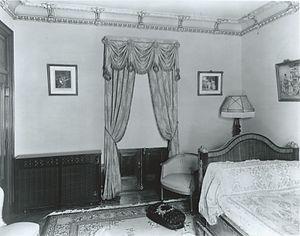
Chambre nord-est, Maison Marius-Dufresne (Château Dufresne), 4040 rue Sherbrooke Est, Montréal, Québec, Canada.
Le Château Dufresne est un domaine constitué de deux maisons bourgeoises jumelées situées dans l’arrondissement Mercier-Hochelaga-Maisonneuve de la ville de Montréal au Canada.